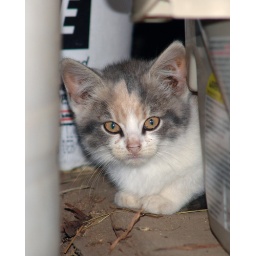
This kitten was hiding behind buckets in a barn in PA.